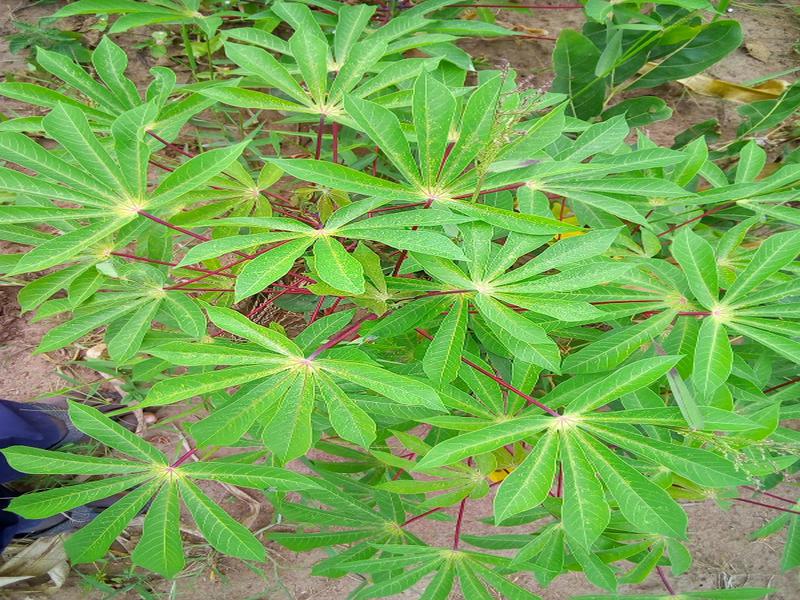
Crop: cassava
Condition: healthy